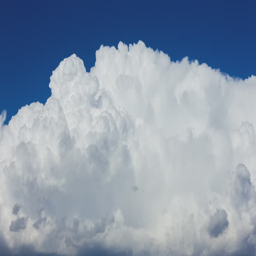
white clouds forming against the bright blue sky